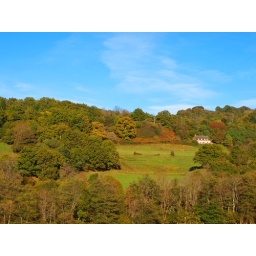
The grass and trees start to shift color from green to gold...Shot taken near Riom-es-Montagne (France) by a sunny afternoon...